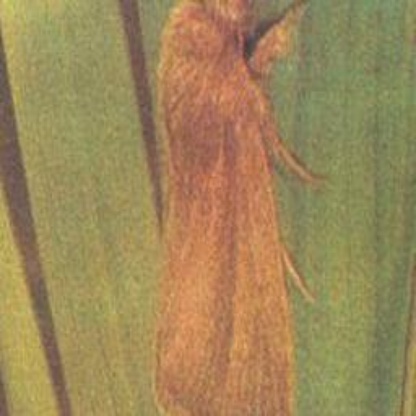
Nhãn: Sâu đục thân (Sọc nâu )( Chilo suppressalis )